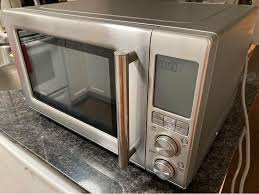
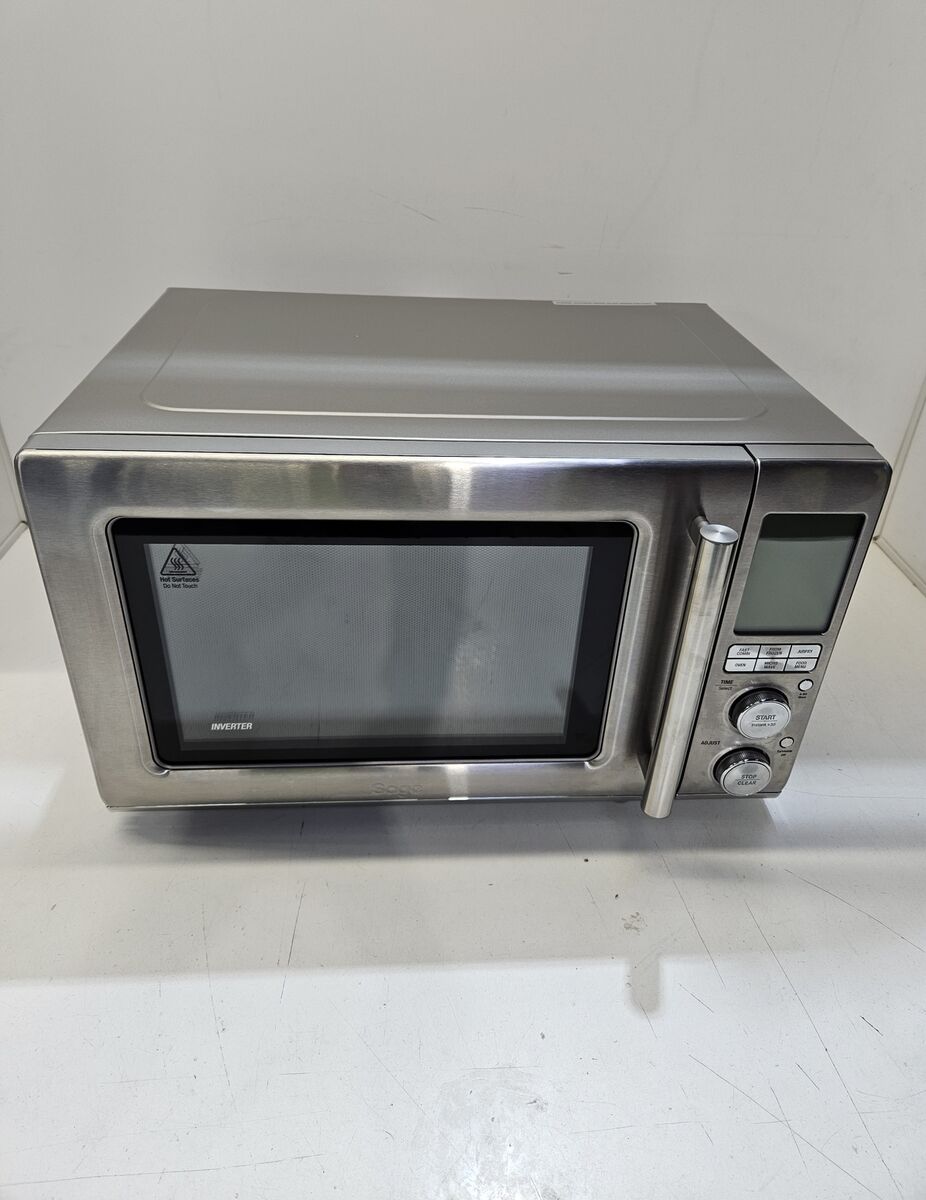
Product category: misc
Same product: yes